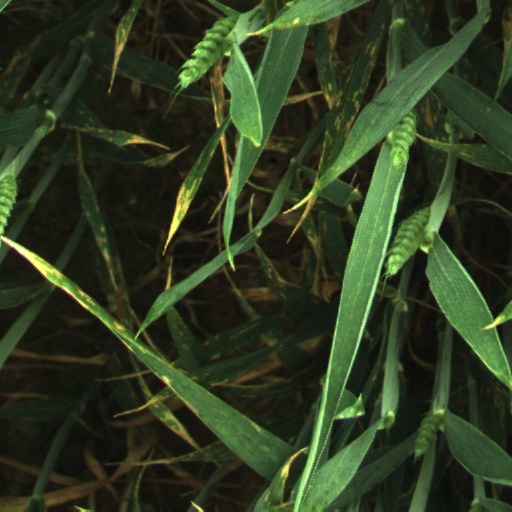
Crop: wheat